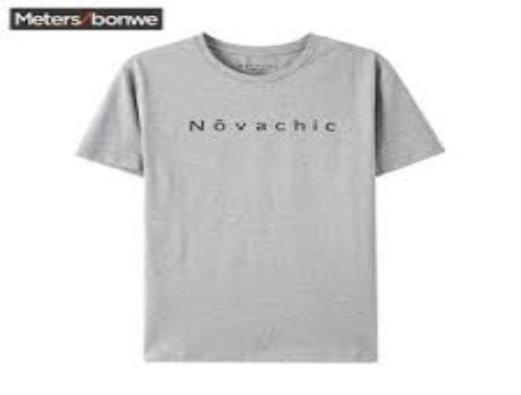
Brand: meters bonwe
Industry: Clothes